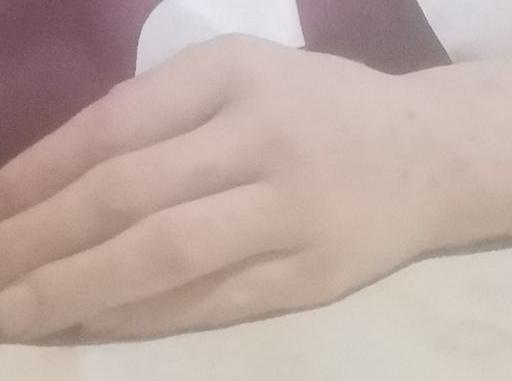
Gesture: no_gesture